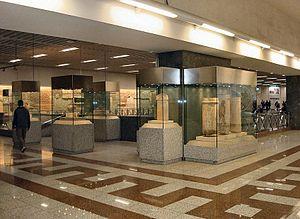
Sýntagma est une station de métro grecque de la ligne 2 et de la ligne 3 du métro d'Athènes, située place Syntagma au centre-ville d’Athènes capitale de la Grèce. Elle dessert notamment le Parlement grec et le Jardin national d'Athènes.